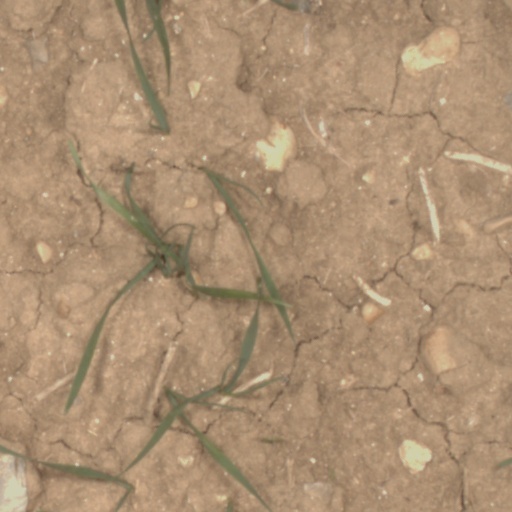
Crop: wheat